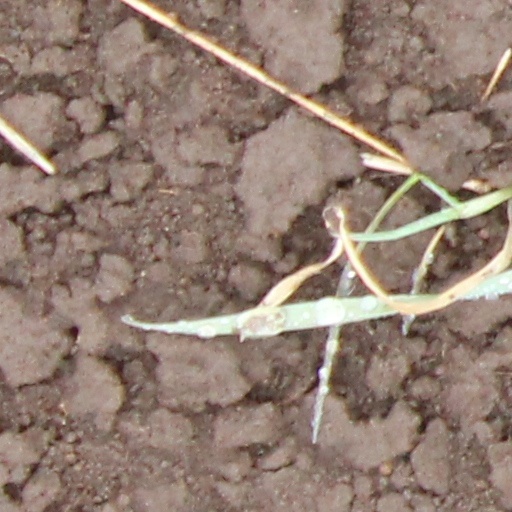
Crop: wheat